W. J. Kent

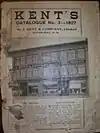
1927 catalogue

Founded by Kent's son, J. Harold Kent, Kent's department store ran a successful catalogue business that rivaled Eaton's at its peak. The products offered for sale ranged from flour and animal feed to automobiles. In the 1950s and 1960s Kent's catalogue became nationally known as a supplier of mining equipment and supplies. A copy of the 1927 catalogue is in the collection of the Nepisiquit Centennial Museum.